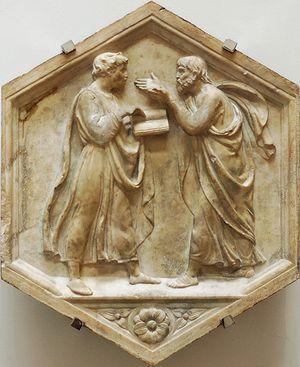
Platon et Aristote, ou la philosophie. Panneau en marbre provenant de la façade nord, registre inférieur, du campanile de Florence. Italiano: Platone et Aristotele o la filosofia. Marmo, proviene dal lato nord del campanile di Firenze, basamento inferiore. Museo dell'Opera del Duomo.
La comparaison, mot provenant du latin comparatio désignant l'« action d'accoupler », est une figure de style consistant en une mise en relation, à l'aide d'un mot de comparaison appelé le « comparatif », de deux réalités appartenant à deux champs sémantiques différents mais partageant des points de similitudes. La comparaison est l'une des plus célèbres figures de style. Elle ne doit pas être confondue avec la comparaison grammaticale.
Ibn Rochd de Cordoue, plus connu en Occident sous son nom latinisé d'Averroès, est un philosophe, théologien, juriste et médecin musulman andalou de langue arabe du XIIᵉ siècle, né le 14 avril 1126 à Cordoue en Andalousie et mort le 10 décembre 1198 à Marrakech au Maroc. Il exerce les fonctions de grand cadi à Séville et à Cordoue, et de médecin privé des sultans almohades, à Marrakech à une époque charnière où le pouvoir passe des Almoravides aux Almohades.
L'histoire de la rhétorique rassemble les usages pratiques de l'art oratoire ainsi que les études et traités théoriques sur l'éloquence et le système rhétorique. Elle prend sa source dans la Grèce antique pour être redécouverte au XXᵉ siècle, à travers les besoins de communication.
La rhétorique est à la fois la science et l'art de l'action du discours sur les esprits. Le mot provient du latin rhetorica, emprunté au grec ancien ῥητορικὴ τέχνη, qui se traduit par « technique, art oratoire ». Plus précisément, selon Ruth Amossy : « telle qu’elle a été élaborée par la culture de la Grèce antique, la rhétorique peut être considérée comme une théorie de la parole efficace liée à une pratique oratoire ».